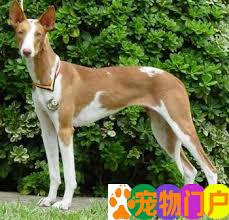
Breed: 210-n000006-Ibizan_hound